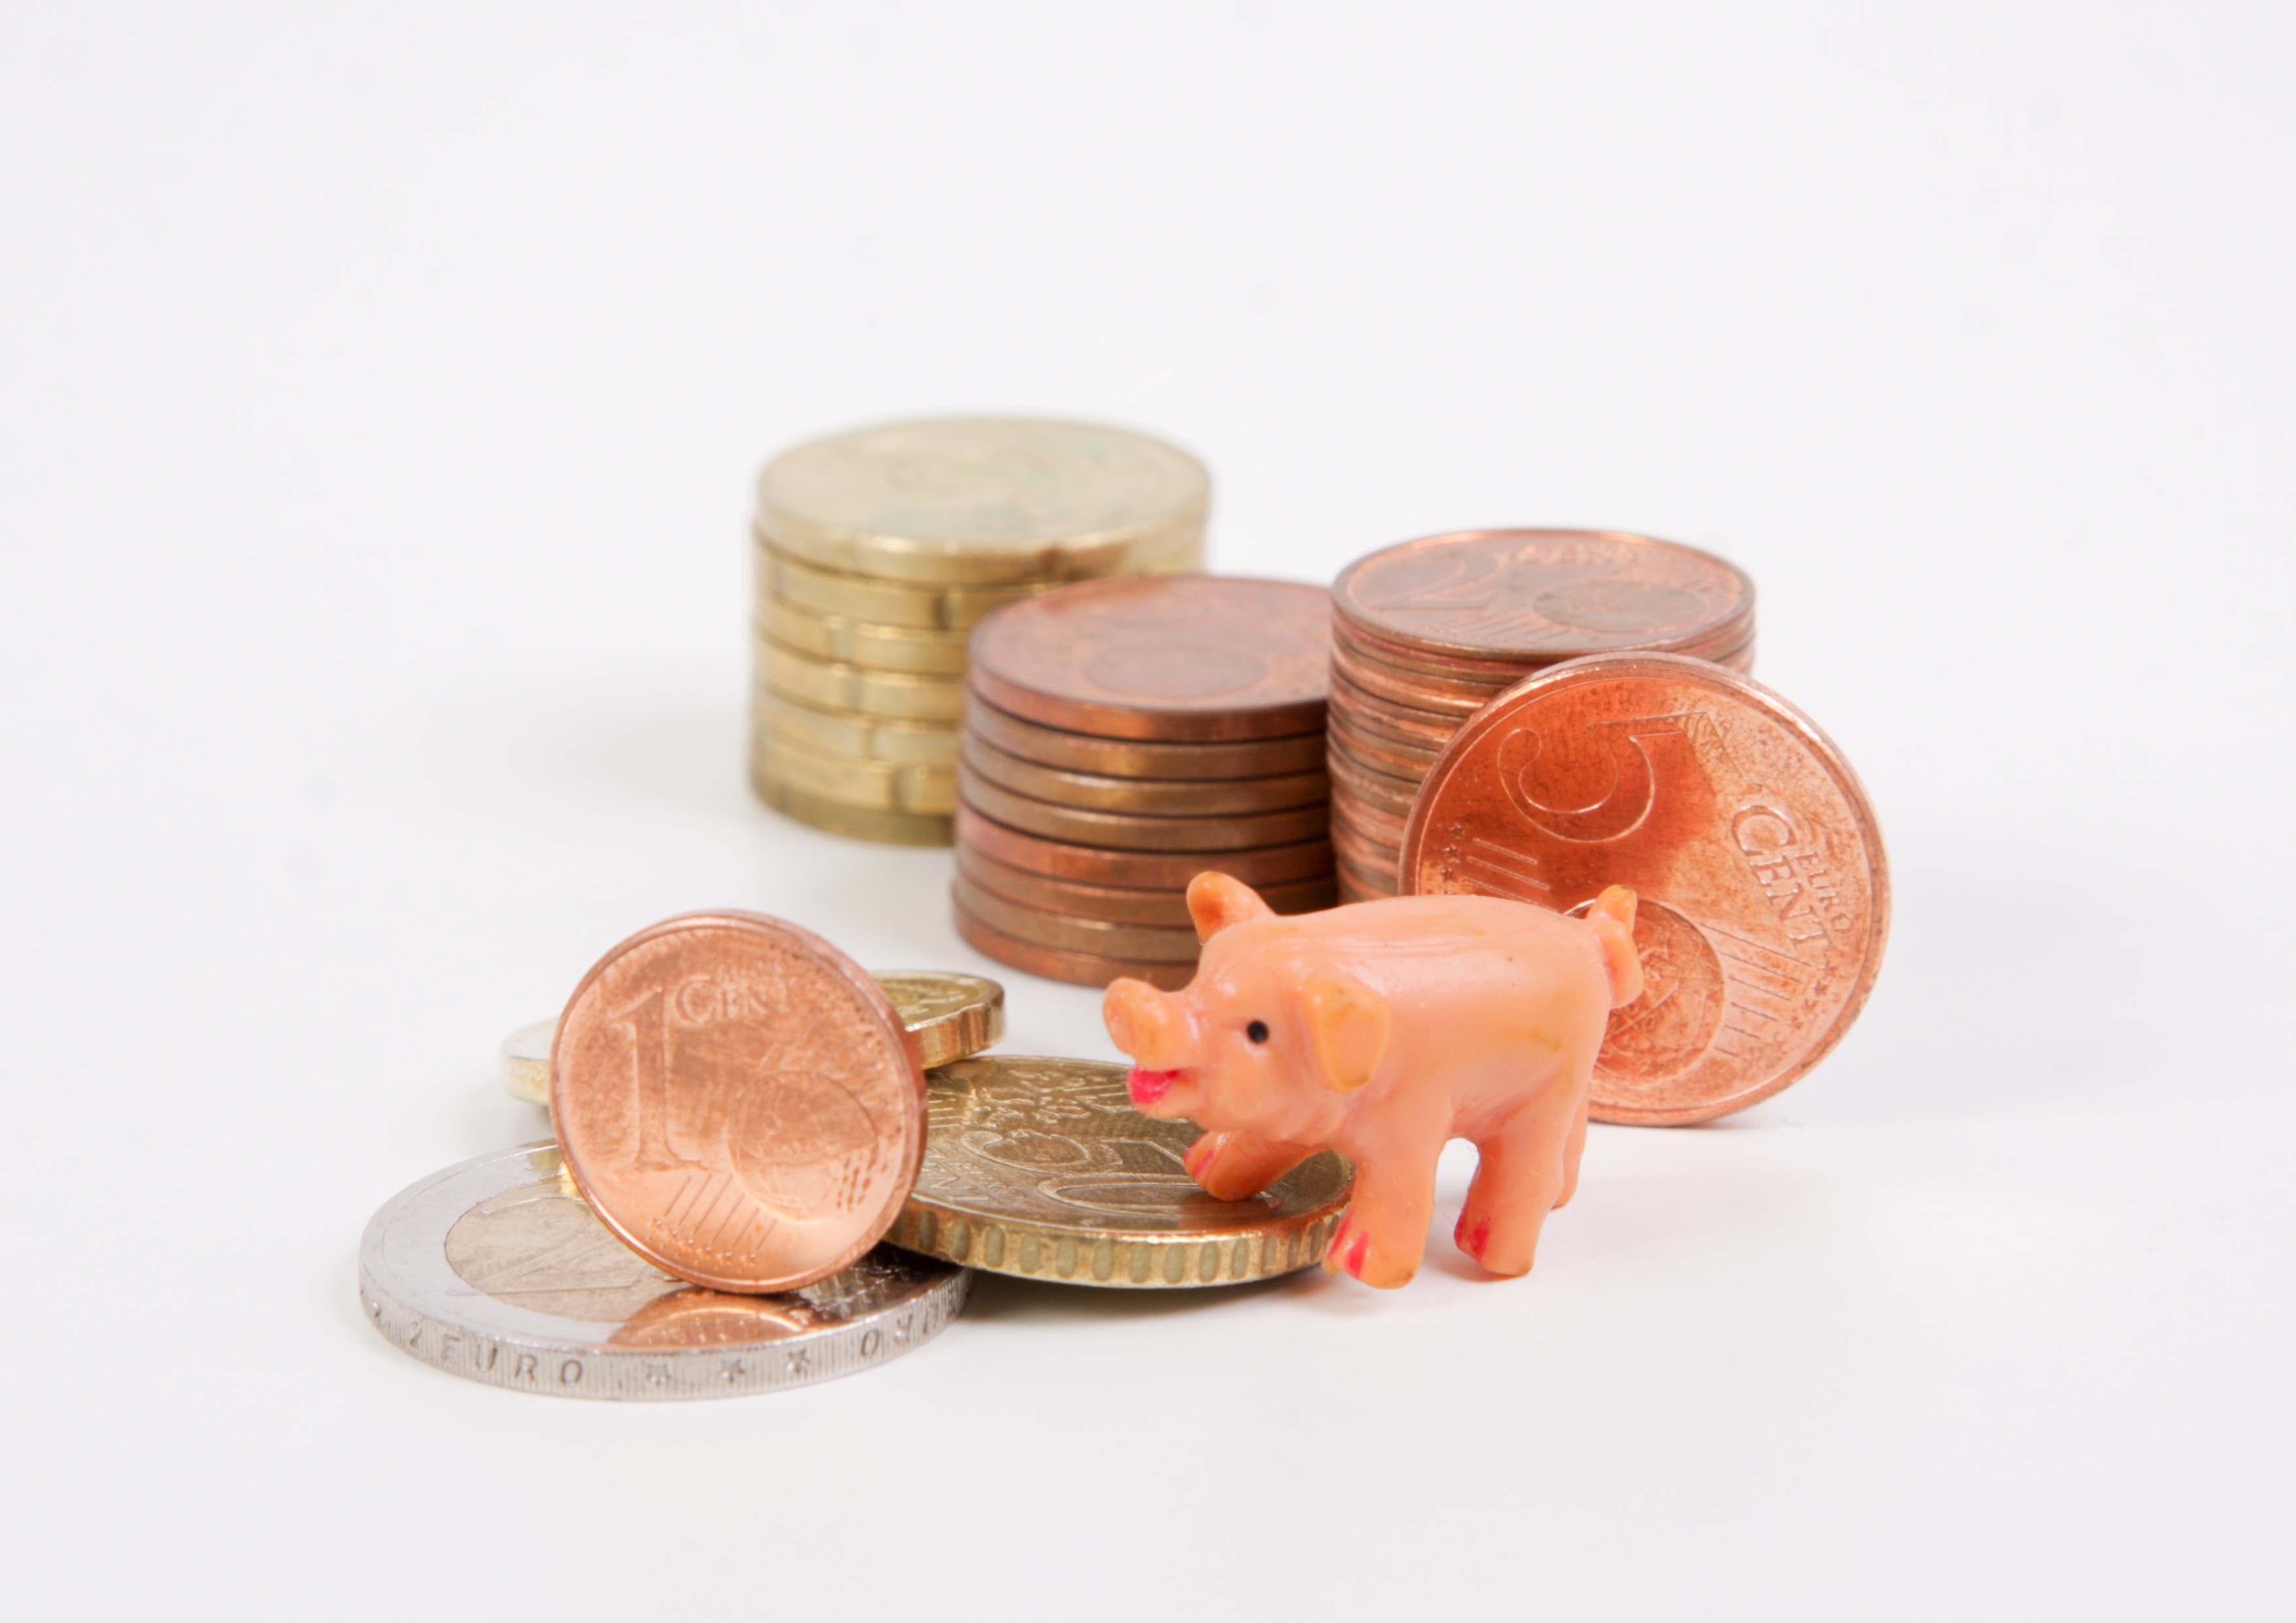
ceramic, money, currency, euro, coin, piggy bank, pig, save, coins, finance, wealth, economical, save money